Return to Treasure Island (film)

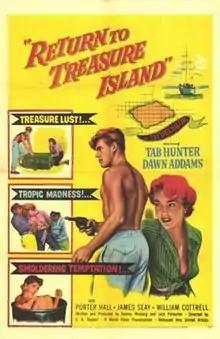

Return to Treasure Island is a 1954 American adventure film directed by Ewald André Dupont and starring Tab Hunter, Dawn Addams and Porter Hall. Shot in Pathécolor it was distributed by United Artists. The film is about modern-day adventurers (circa 1950s) exploring the desert island from Robert Louis Stevenson's frequently filmed 1883 novel "Treasure Island". Though Stevenson's story was fictional, it is treated as historical for the purposes of the film's plot.